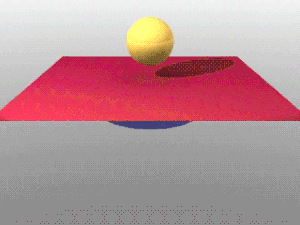
Exemple de simulation de tissu Italiano: Esempio di modellazione tramite un simulatore di tessuti